ESTRACK

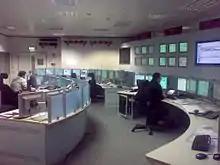

Service contracts with commercially operated ground stations allows the network to track satellites that aren't in view of the ESA owned ground stations. The most relevant operators include KSAT, SSC and Goonhilly Satellite Earth Station. The composition is constantly changing and for every launch different stations may be used.